Trailokya Malla

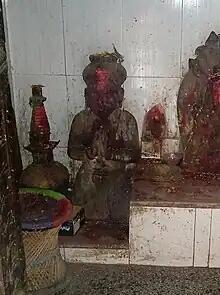
A stone statuette at a Buddhist temple in Bhaktapur

Trailokya Malla was a Malla dynasty king of Bhaktapur, Nepal from 1560 to 1613.